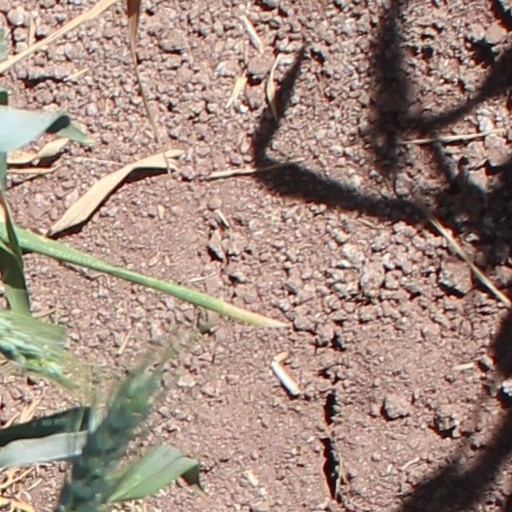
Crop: wheat